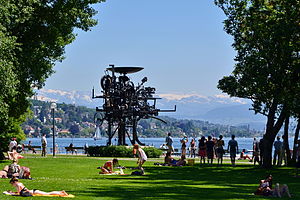
Jean Tinguely
Tinguelys Heureka i Zürich-Seefeld (Zürichhorn)
Jean Tinguely var en schweizisk maler og billedhugger. Han er bedst kendt for sine skulpturelle maskinlignende værker, som enten er mobiler eller sammenkoblinger, som gør næsten ingenting eller ødelægger sig selv. Kunsten opleves som en satire over den massive overproduktion af materielle goder i vores industrielle samfund.